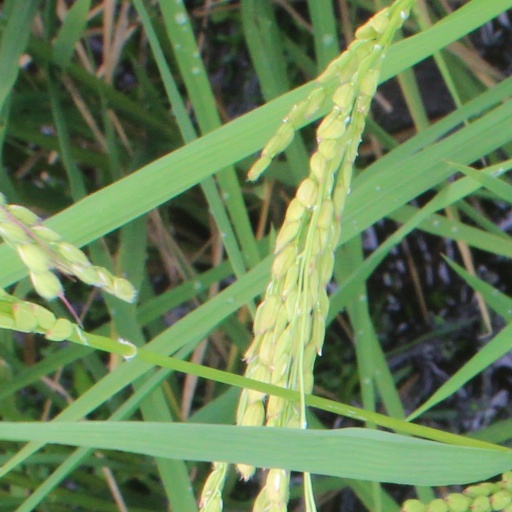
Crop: rice